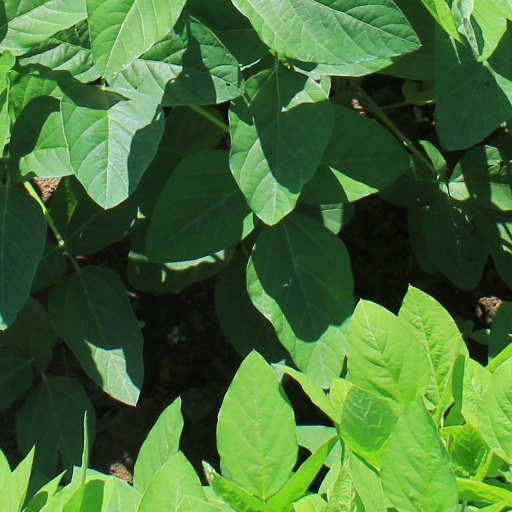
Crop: soybean